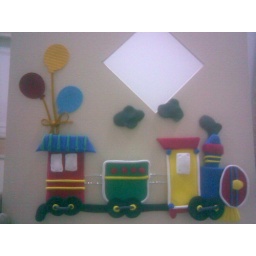
train made with icaly. this will be framed later in a wooden box frame.